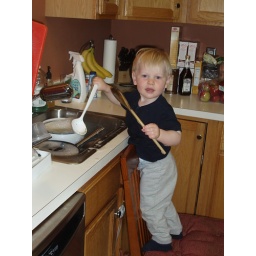
Playing in a sink full of water